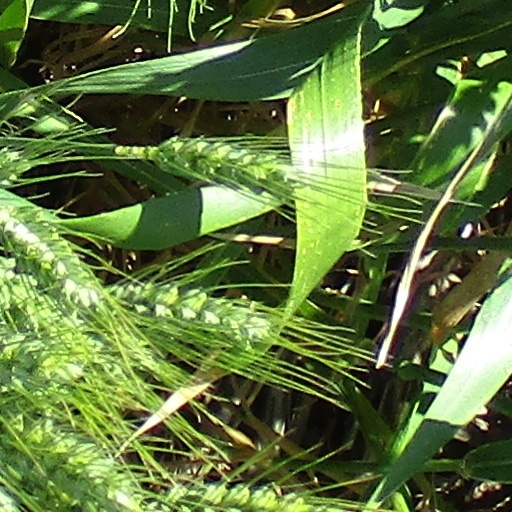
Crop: wheat